Skema Business School

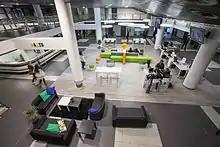
SKEMA - Lille Campus (France)

The Lille campus is located in the Euralille business district in the north of France. The Lille campus gathers more than 2,200 students over 16,000 m2. A partnership has been established with the University of Lille to develop joint-programmes and combine the institutions' research efforts in the Lille School of Management Research Center.